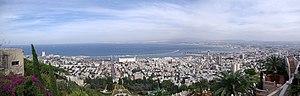
Vue panoramique sur Haïfa.
Haïfa est une ville côtière d’Israël située sur les bords de la mer Méditerranée. L'origine de son nom reste inconnue, bien que le mot hébreu hof, voire plus récemment la contraction des mots hof yafe aient été proposés.